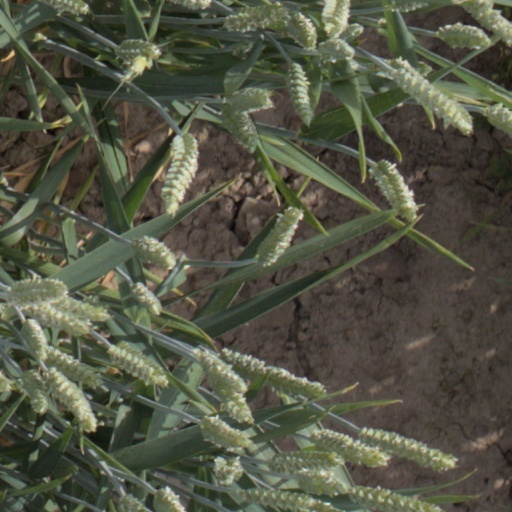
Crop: wheat